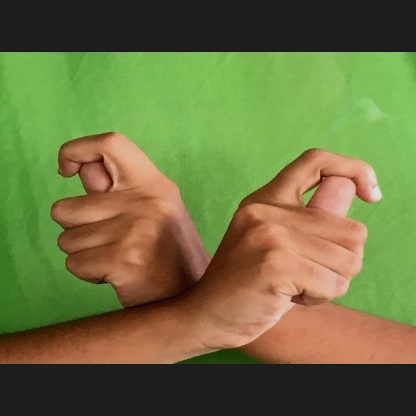
Mudra: Berunda